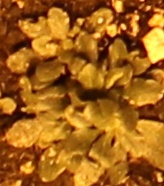
Label: Horseweed